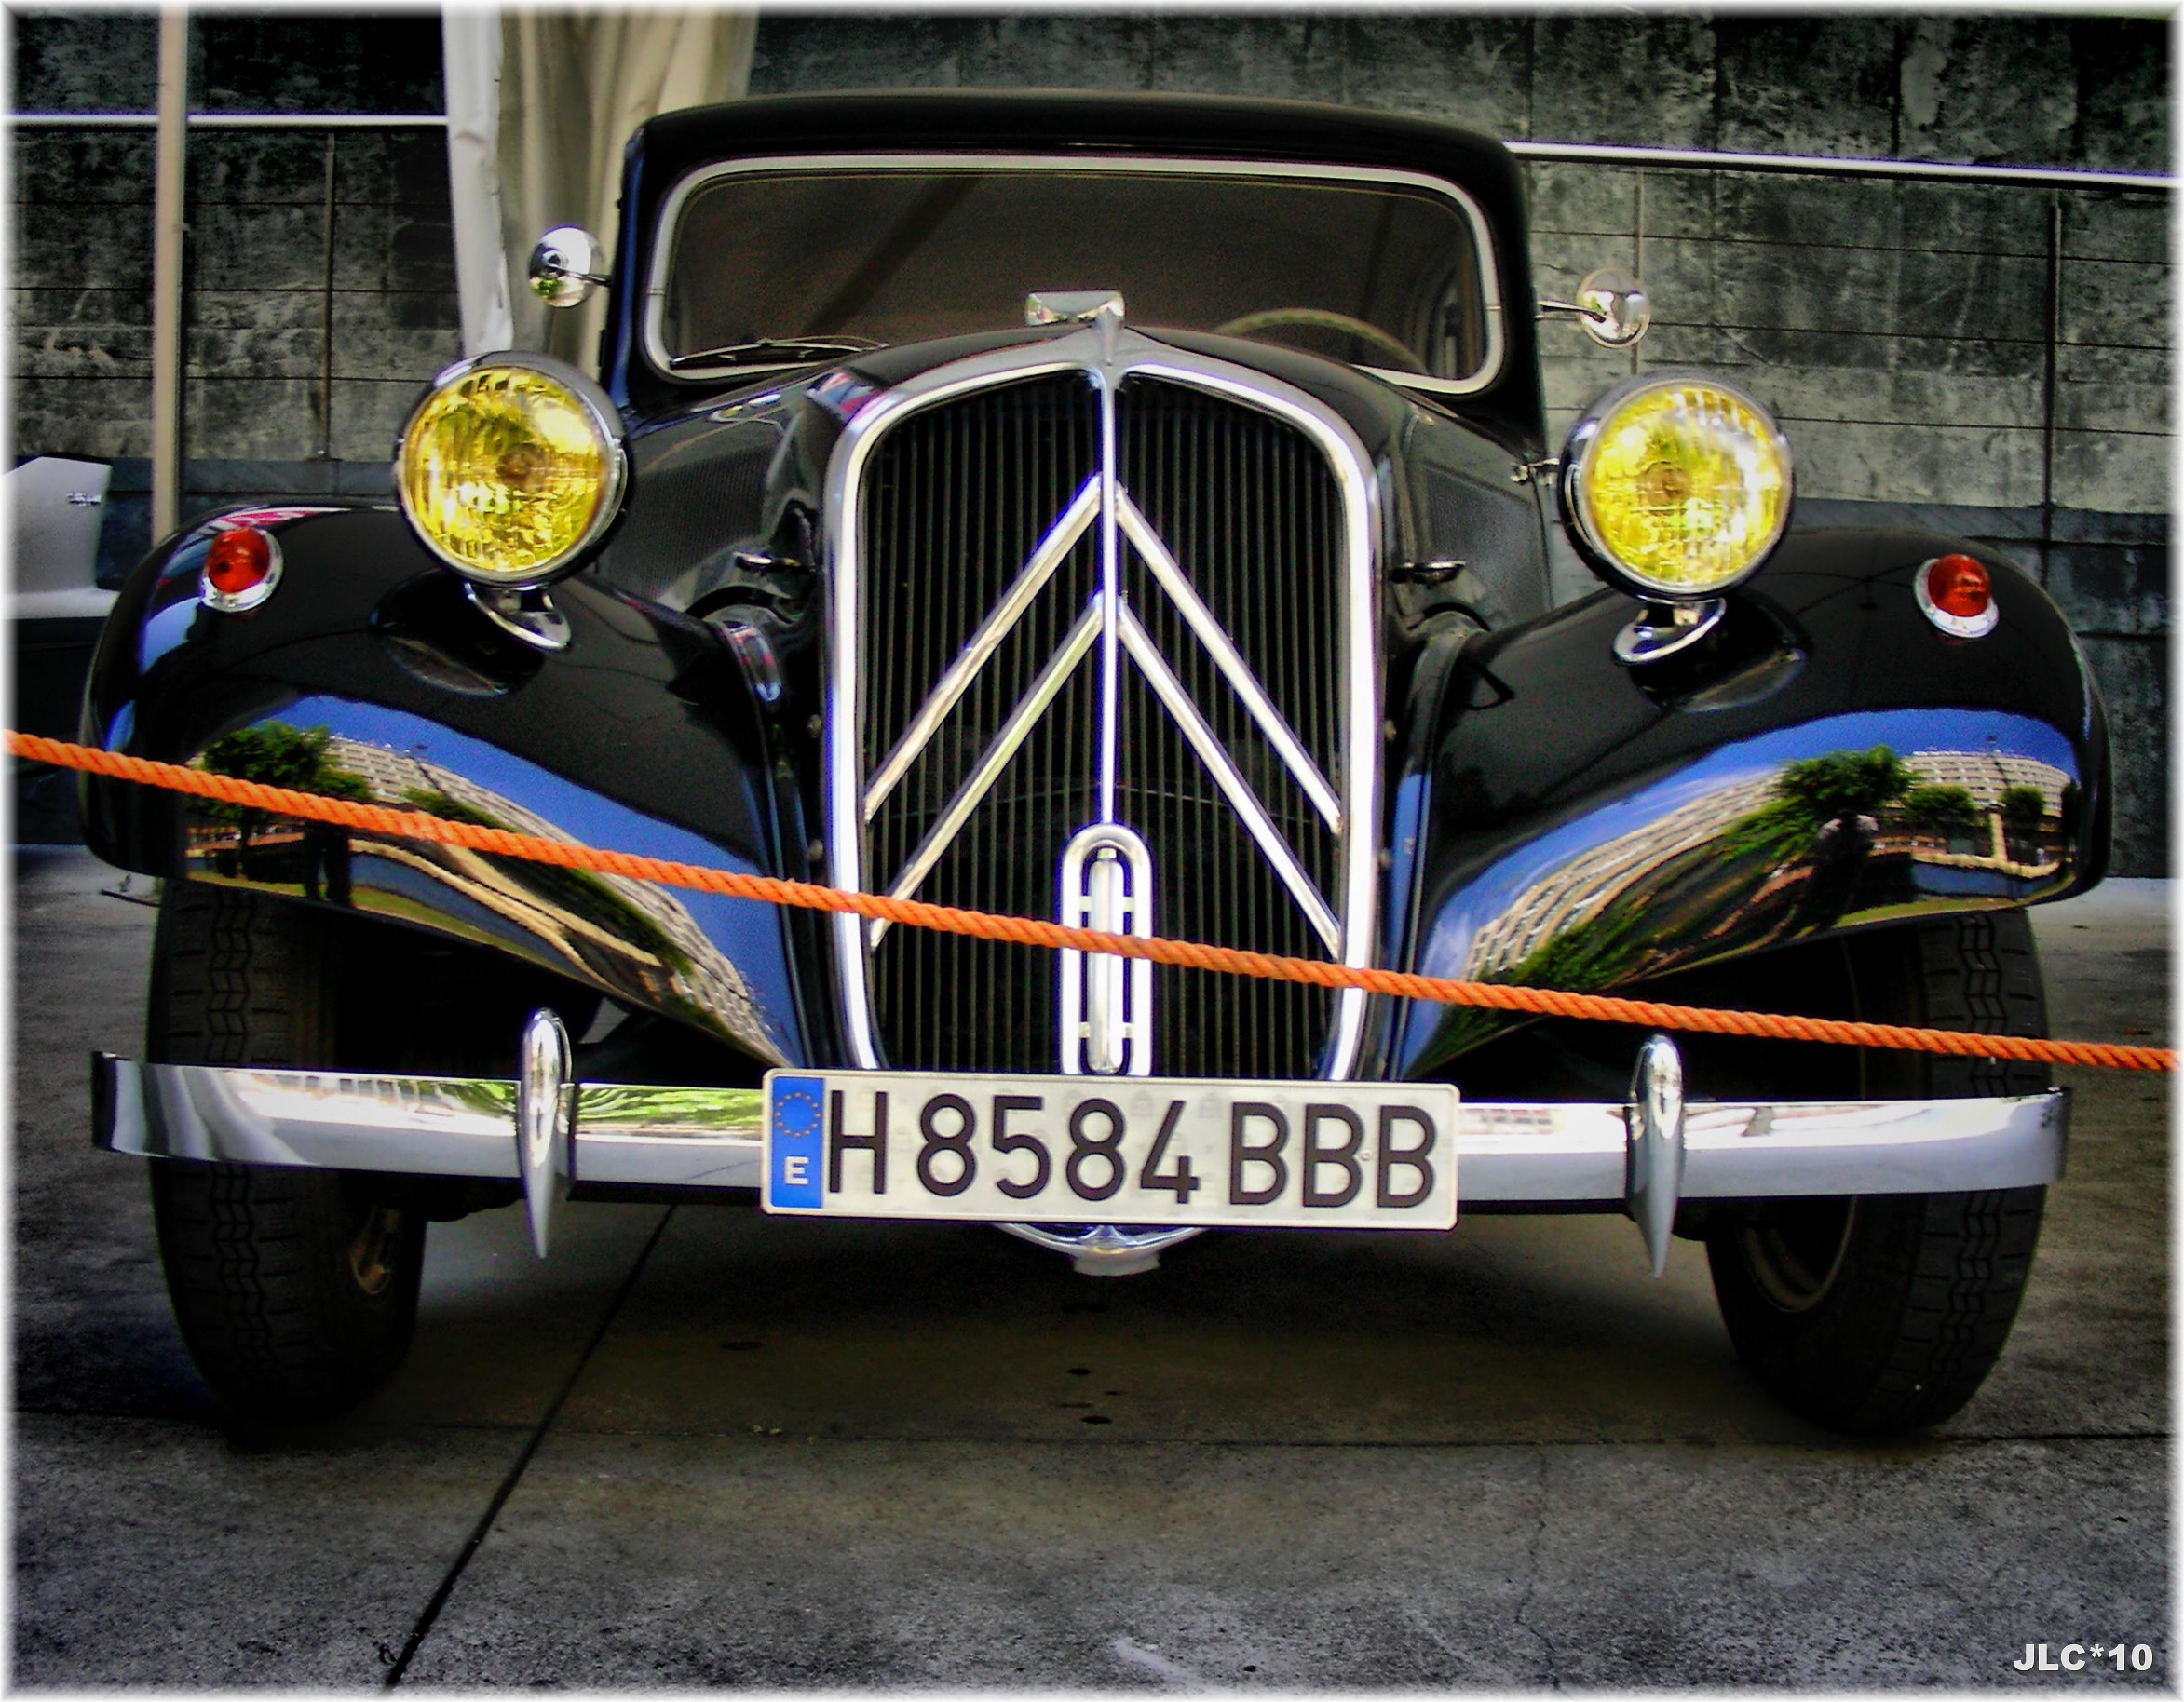
car, vehicle, sports car, motor vehicle, vintage car, race car, cars, sedan, negro, autos, classic, citroen, vehiculos, maquinas, automoviles, antique car, hot rod, land vehicle, touring car, automobile make, automotive design, luxury vehicle